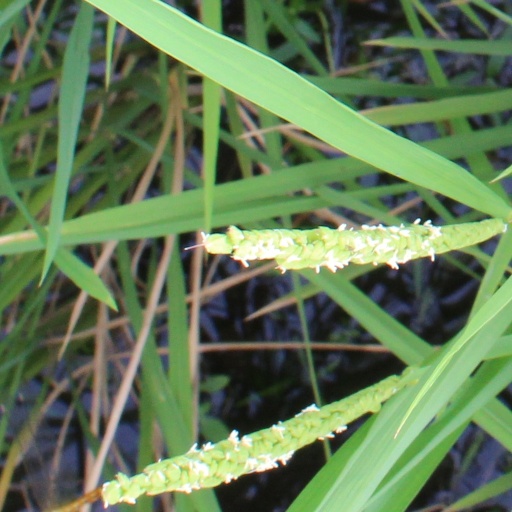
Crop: rice